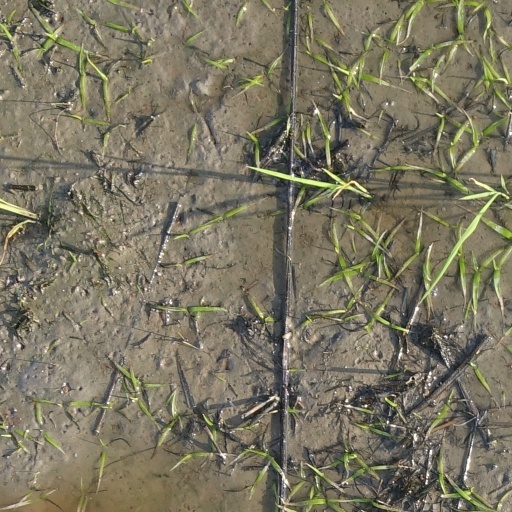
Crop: rice